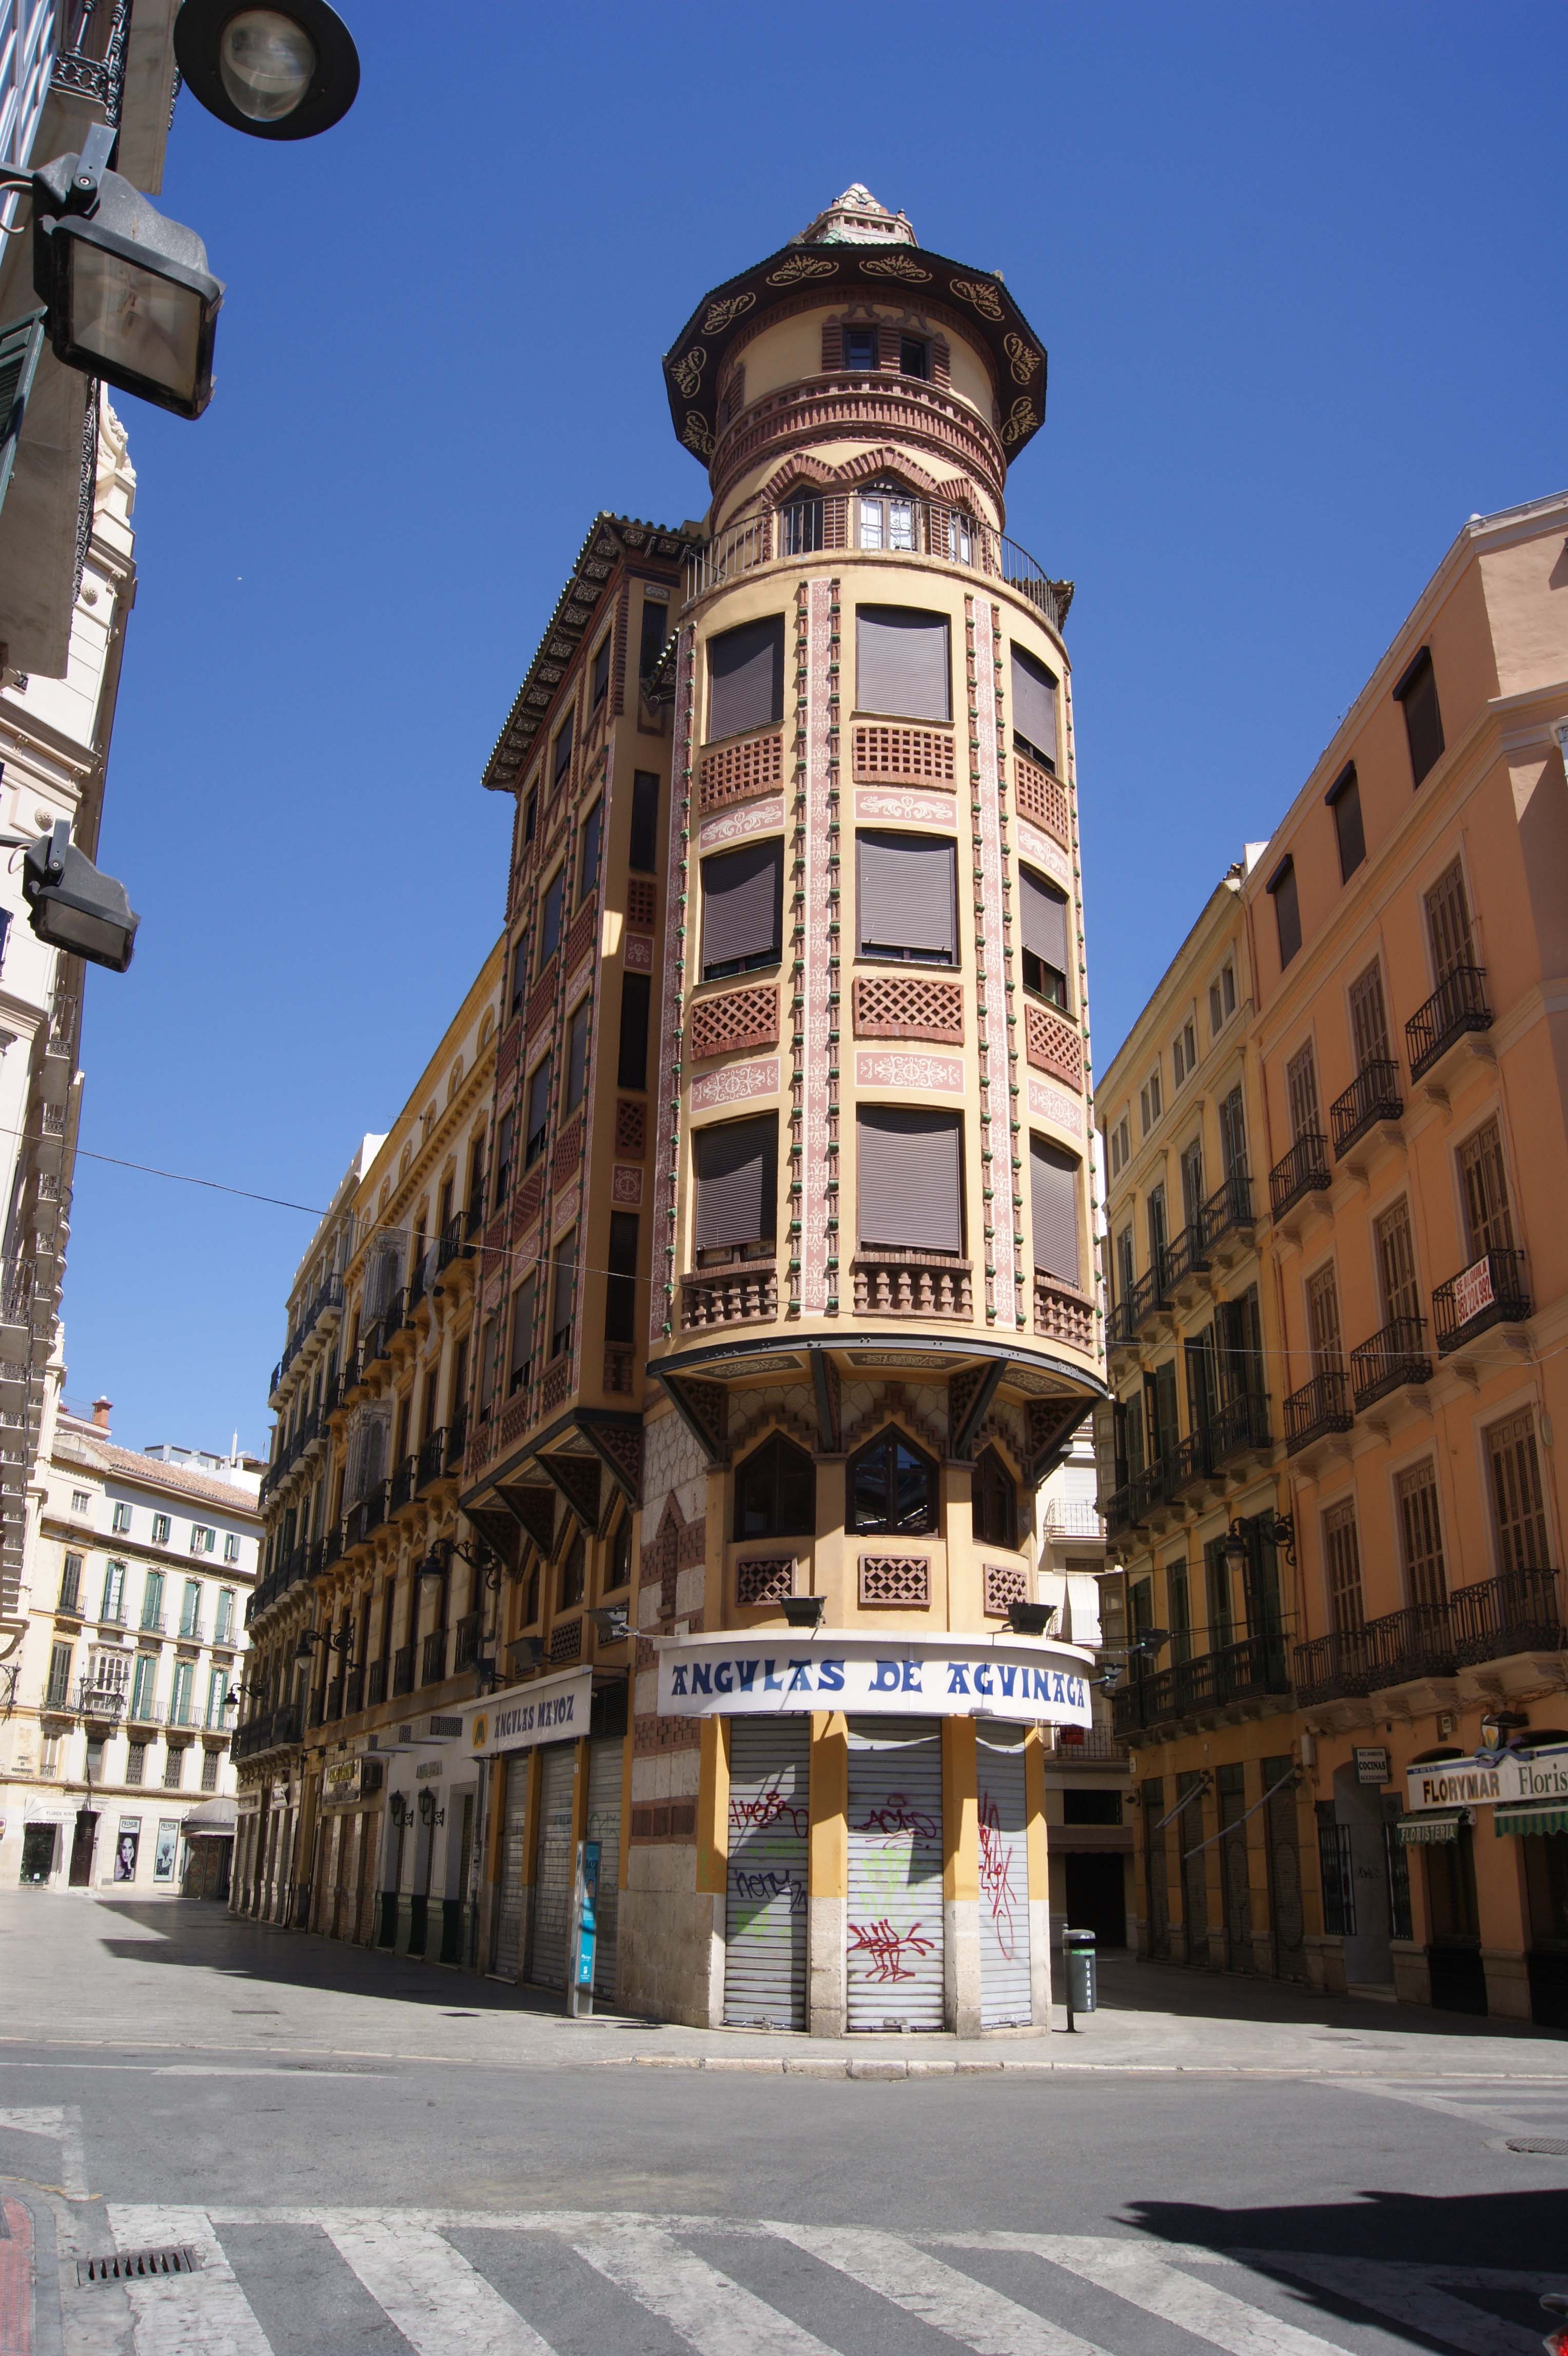
architecture, road, street, town, city, cityscape, downtown, tower, plaza, landmark, facade, empty, town square, malaga, neighbourhood, urban area, ancient history, human settlement